Penstemon ambiguus

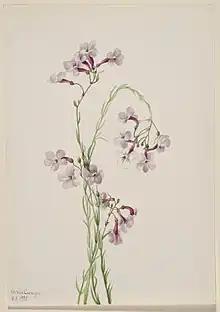
"Penstemon ambiguus" watercolor by Mary Vaux Walcott, from Smithsonian American Art Museum

"Penstemon ambiguus" was named and described by the botanist John Torrey in 1827 from a type specimen collected by Edwin P. James. James was the botanist in the 1820 expedition commanded by Major Stephen H. Long exploring a portion of the Louisiana Purchase by the United States government. The closest relative of the species is "Penstemon thurberi".